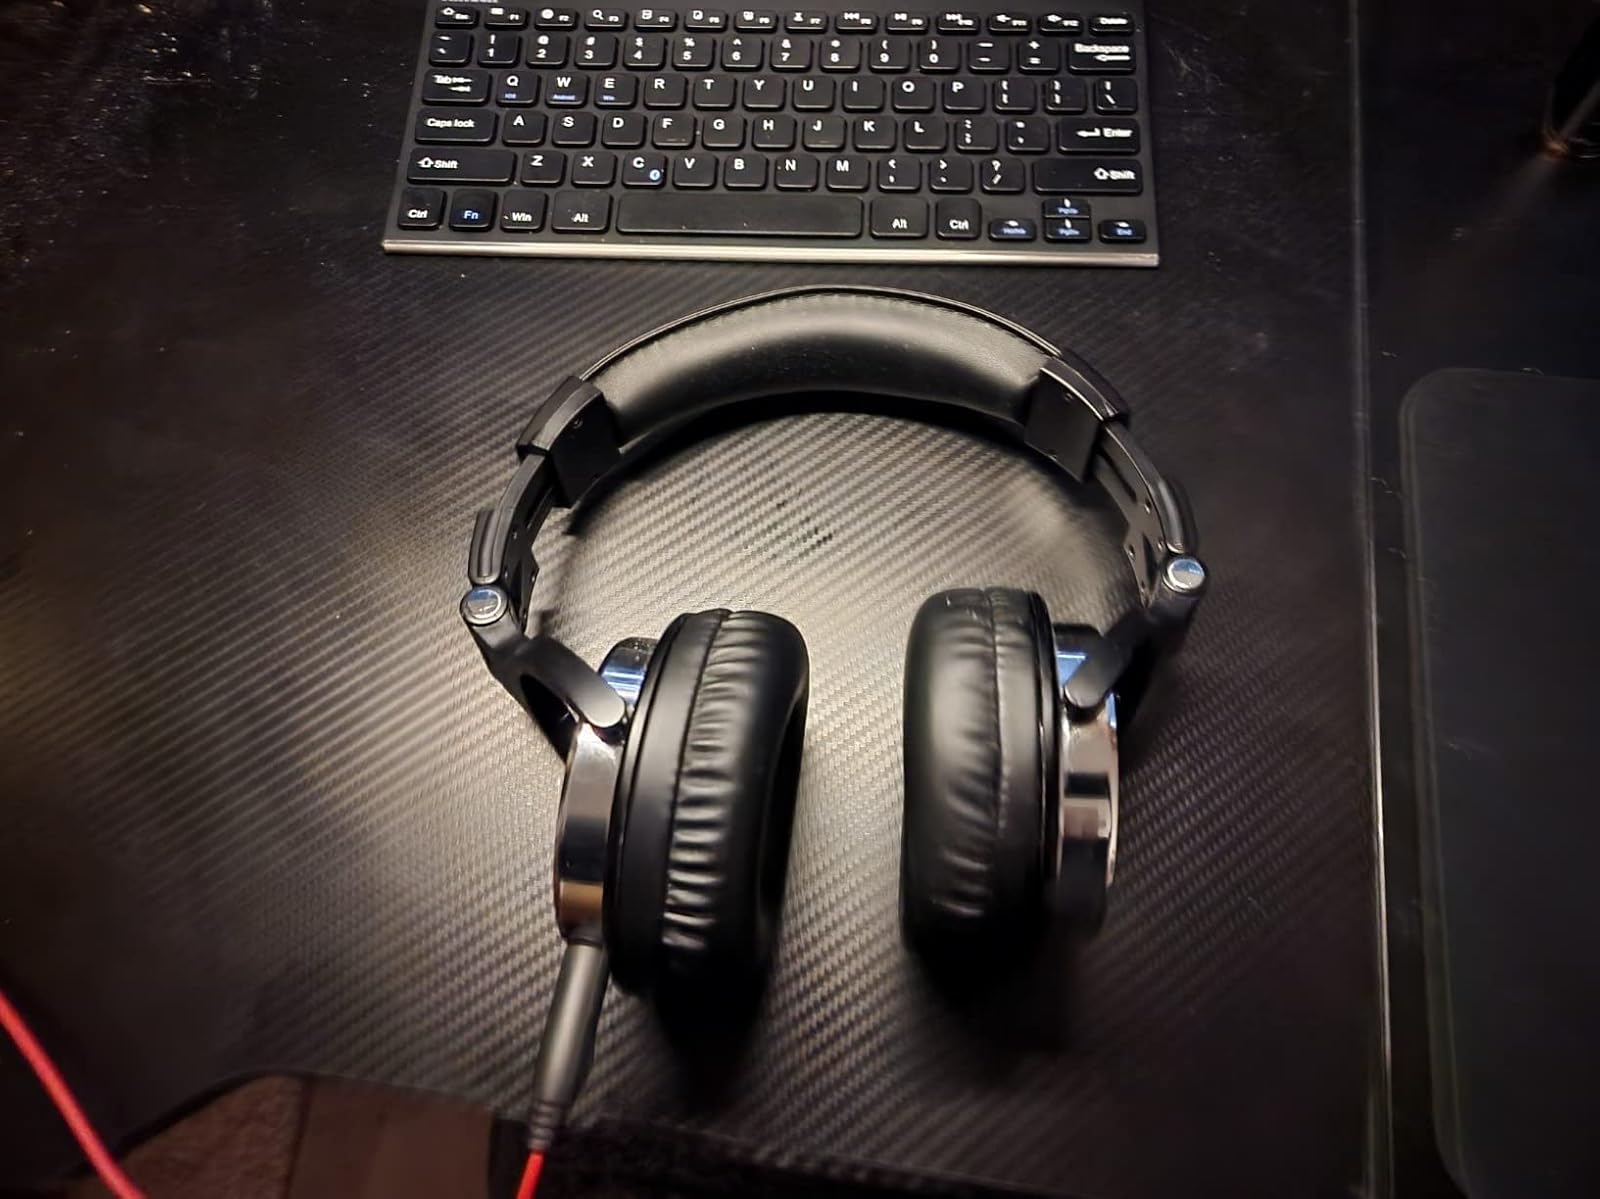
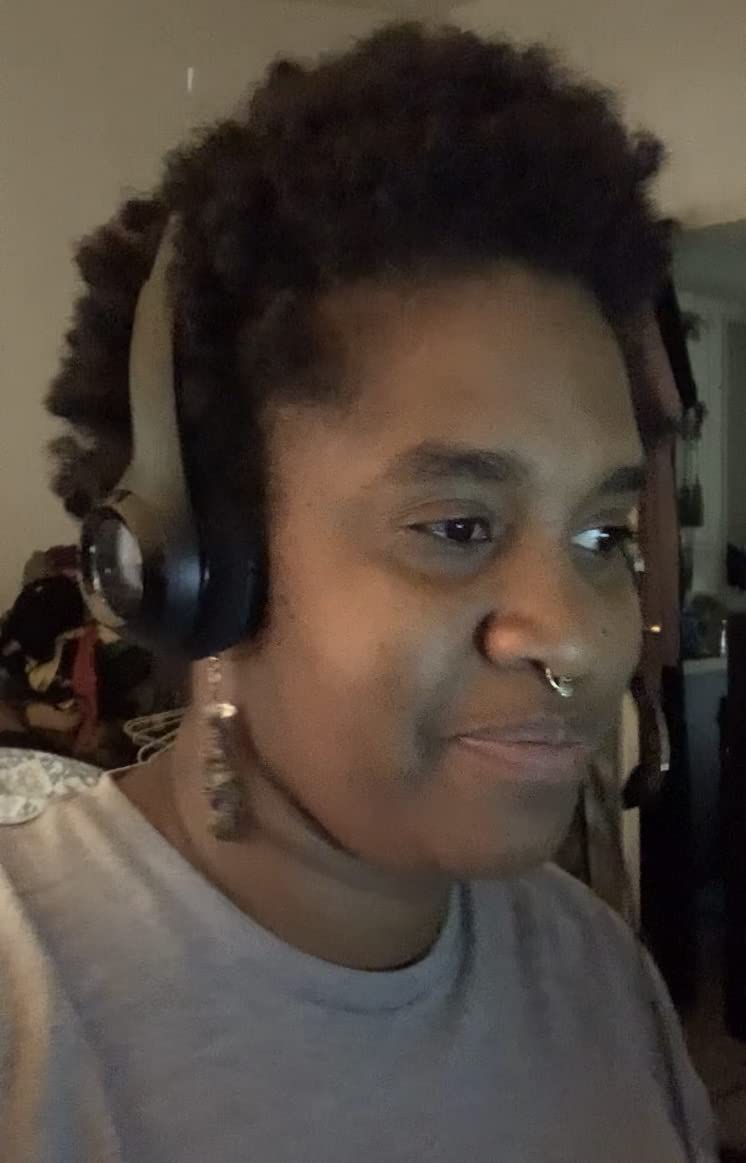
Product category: headphones
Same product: no